Hot Chip

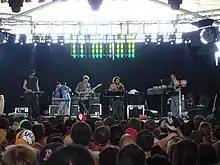
Hot Chip performing at the 2007 Coachella Valley Music and Arts Festival

The band released their third studio album, "Made in the Dark", on 4 February 2008. The first song to be released from it was "Shake a Fist", which was released as a limited one-sided 12-inch vinyl in August 2007. The second release was "Ready for the Floor" in January 2008, which peaked at number six on the UK Singles Chart. In order to promote "Ready for the Floor", the band appeared on "Friday Night with Jonathan Ross" in January 2008, and Joe Goddard appeared on "Never Mind the Buzzcocks" on 31 January. In February 2008, the band performed on the American talk shows Jimmy Kimmel and Carson Daly. At the end of 2008, "Ready for the Floor" received a Grammy Award for Best Dance Recording nomination, but the song later lost out to "Harder, Better, Faster, Stronger (Alive 2007)" by Daft Punk. On 7 May 2008, the group performed their third single, "One Pure Thought", on Radio 1's Live Lounge. The hypnotic clip for "One Pure Thought" was selected as one of the best music videos of 2008 by AllMusic.